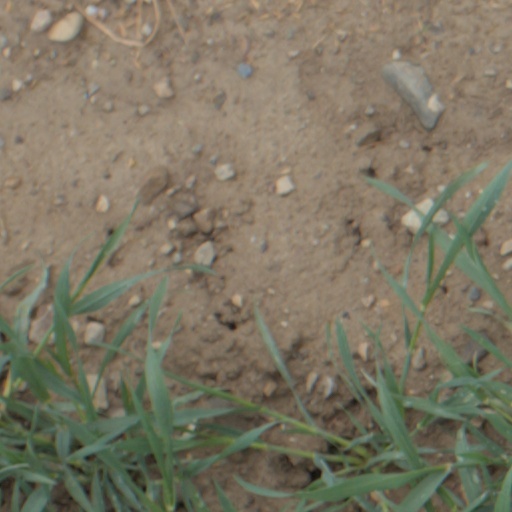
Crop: wheat